169th Fighter Wing

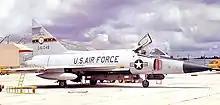
157th Fighter-Interceptor Squadron Convair F-102A Delta Dagger 56–1048, 1973.

The 169th FIG was called into active service a second time in November 1961 as the construction of the infamous "Berlin Wall" pushed the world to the brink of war. Within a month after mobilization, 750 personnel and 22 157th FIS F-104 aircraft were in place at Morón Air Base, Spain as the unit took up flying daily air defense patrols as part of the NATO air defense force in Western Europe. With world tension easing, the squadron returned home in August 1962.